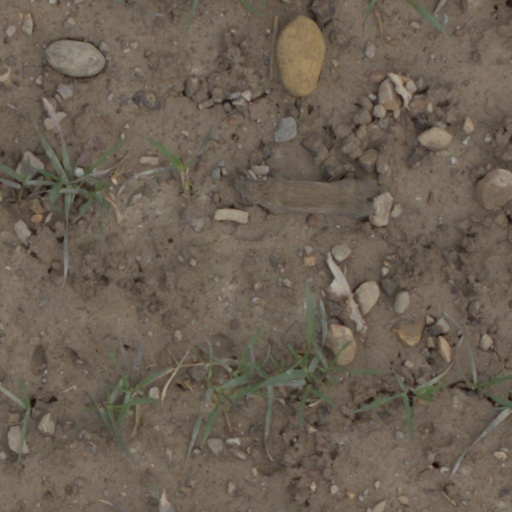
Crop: wheat